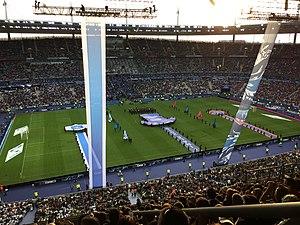
Finale de la coupe de France de football 2014-2015.
La coupe de France de football 2014-2015 est la 98ᵉ édition de la Coupe de France, compétition à élimination directe mettant aux prises des clubs de football amateurs et professionnels affiliés à la Fédération française de football, qui l'organise conjointement avec les ligues régionales.